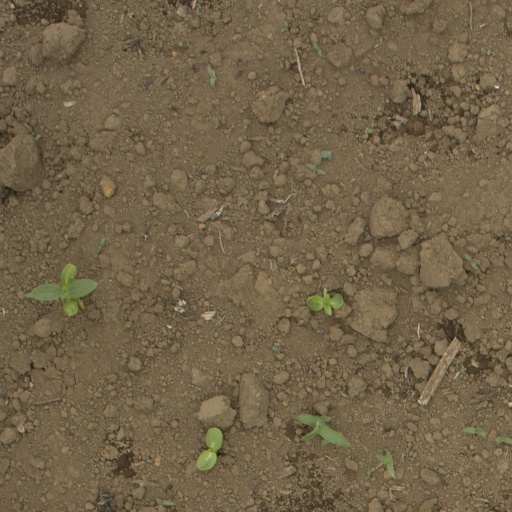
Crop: Jerusalem artichoke